Sunny (novel)

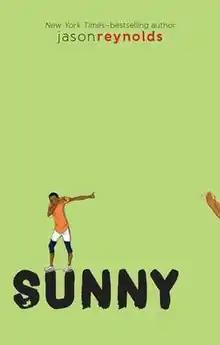

Sunny is a young adult novel by Jason Reynolds, published April 10, 2018, by Atheneum. It is the third book in Reynold's Track series, preceded by "Ghost" (2016), "Patina" (2017), and followed by "Lu" (2018).